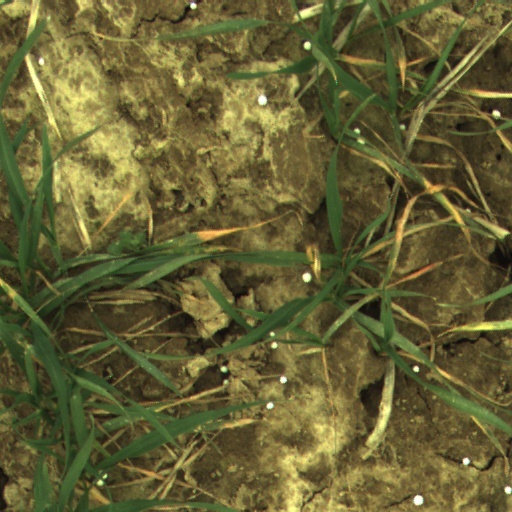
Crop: wheat